History of East Asia

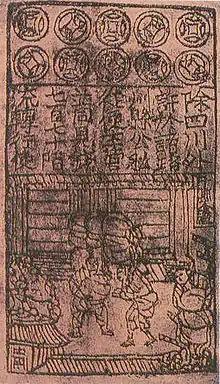
Jiaozi (currency), 11th century paper-printed money from the Song dynasty.

The earliest surviving recipes for gunpowder can be found in the Chinese military treatise "Wujing zongyao" of 1044 AD, which contains three: two for use in incendiary bombs to be thrown by siege engines and one intended as fuel for poison smoke bombs. The formulas in the "Wujing zongyao" range from 27 to 50 percent nitrate. Experimenting with different levels of saltpetre content eventually produced bombs, grenades, and land mines, in addition to giving fire arrows a new lease on life. By the end of the 12th century, there were cast iron grenades filled with gunpowder formulations capable of bursting through their metal containers. The 14th century "Huolongjing" contains gunpowder recipes with nitrate levels ranging from 12 to 91 percent, six of which approach the theoretical composition for maximal explosive force.